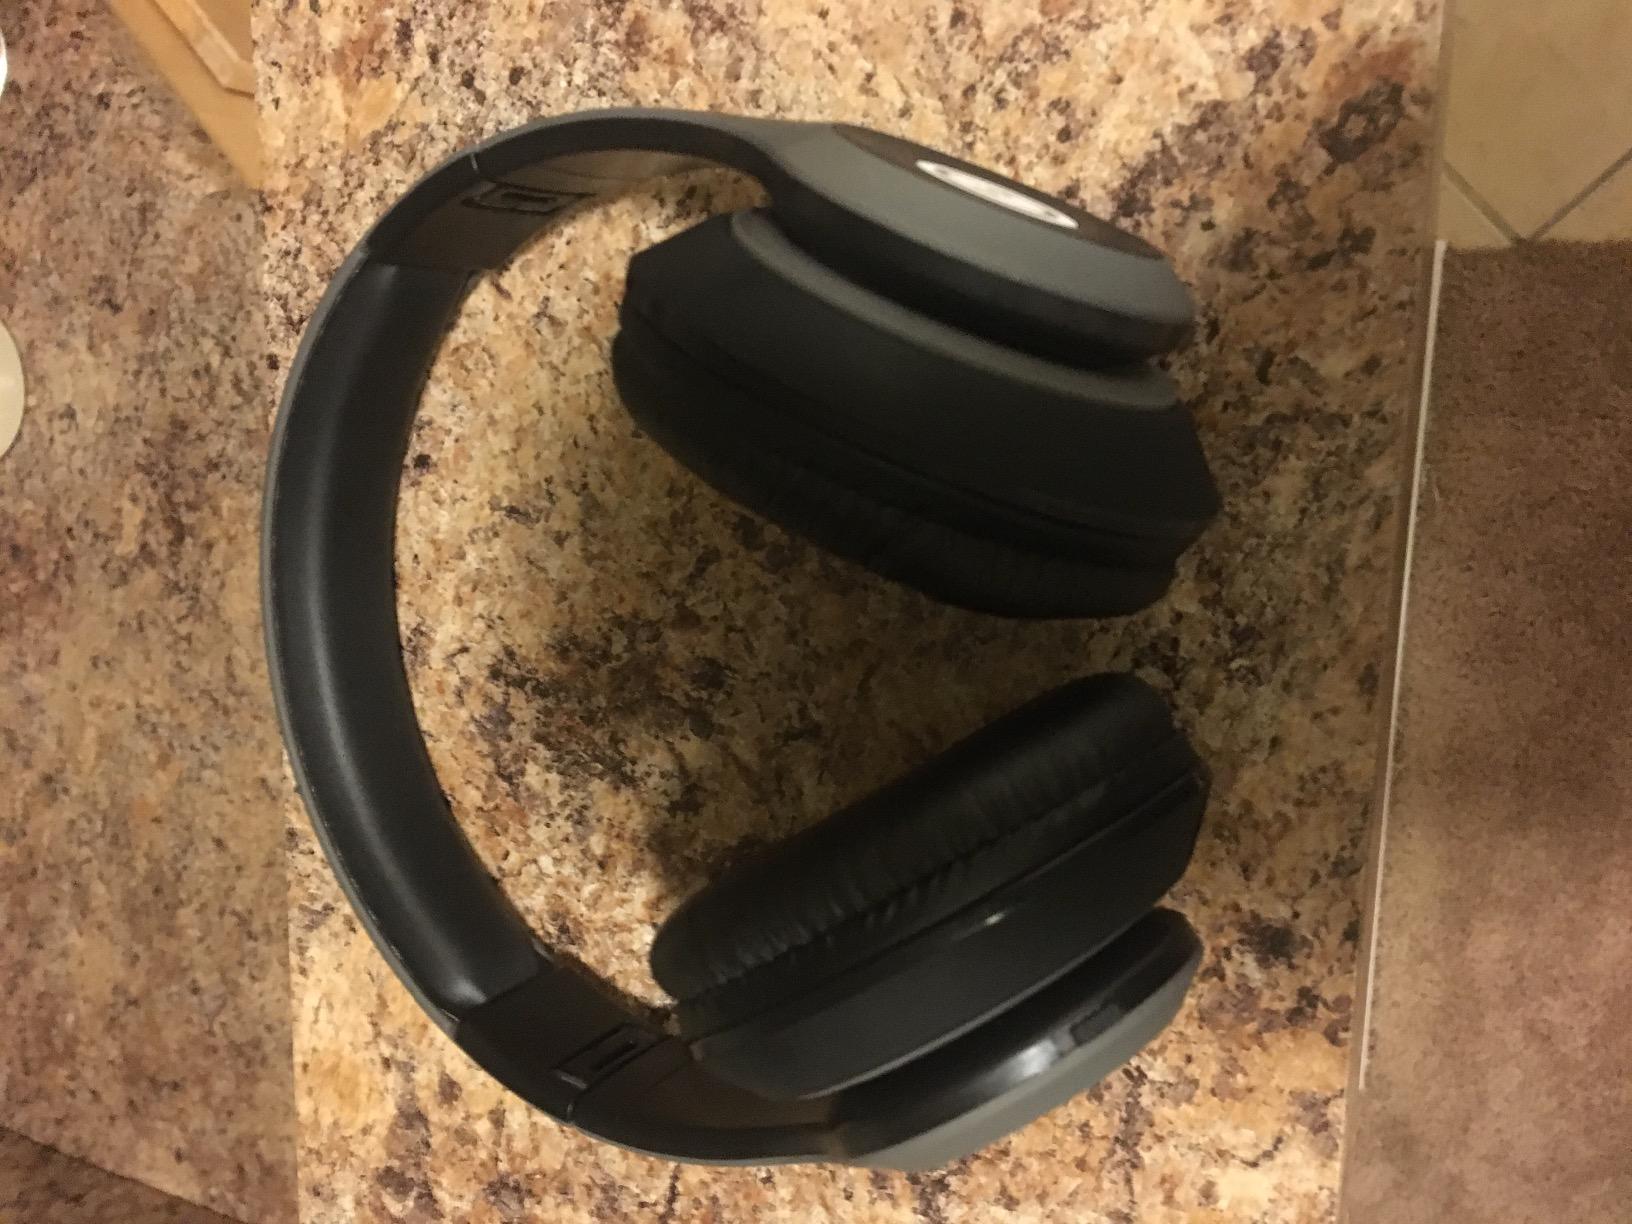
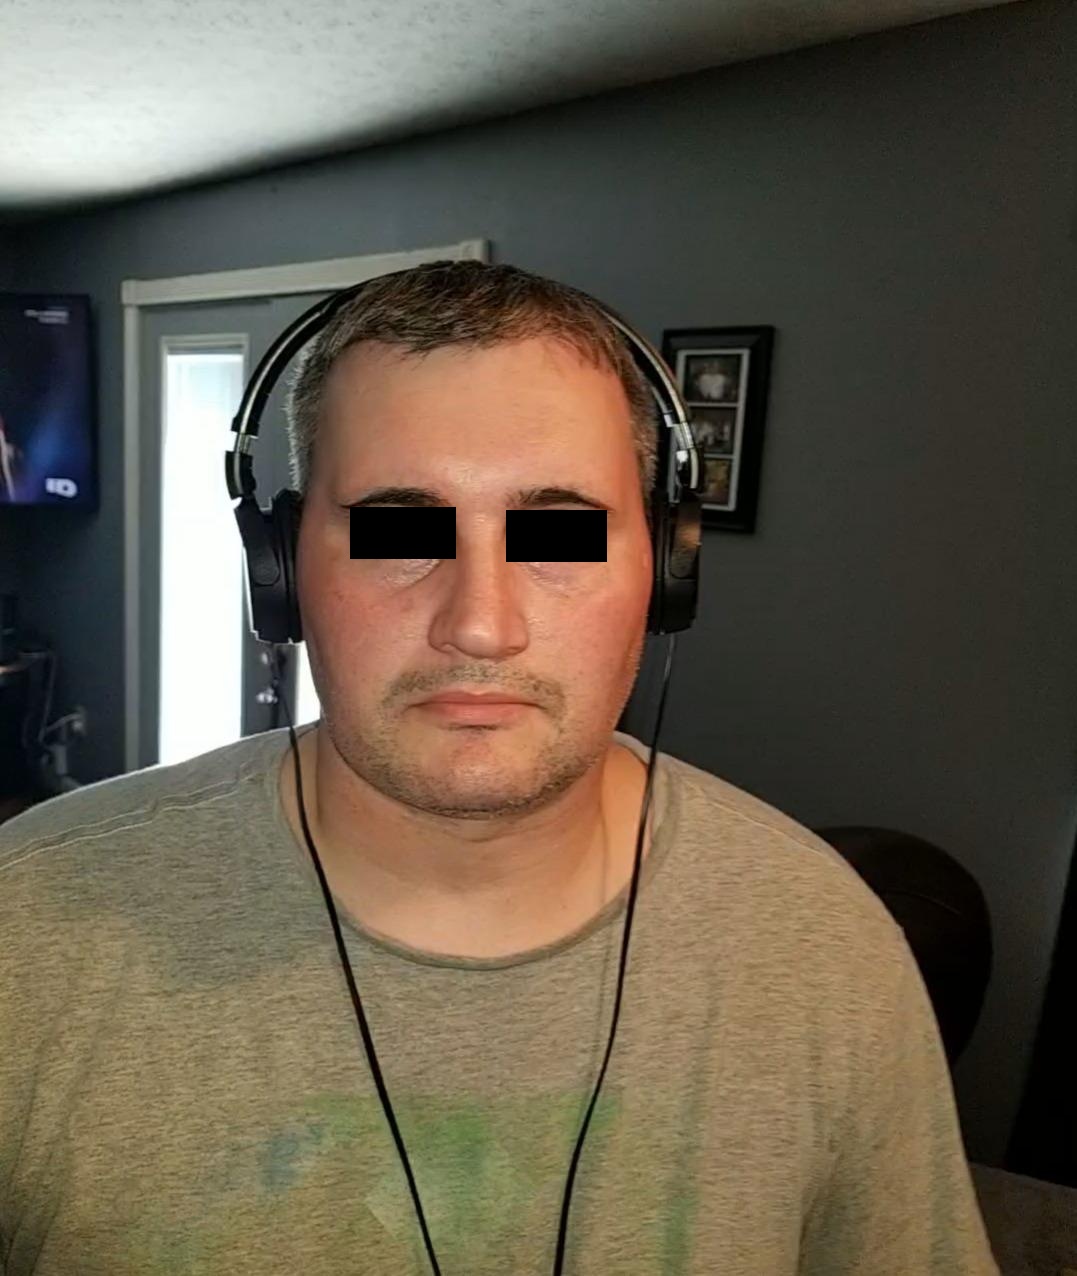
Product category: headphones
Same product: no